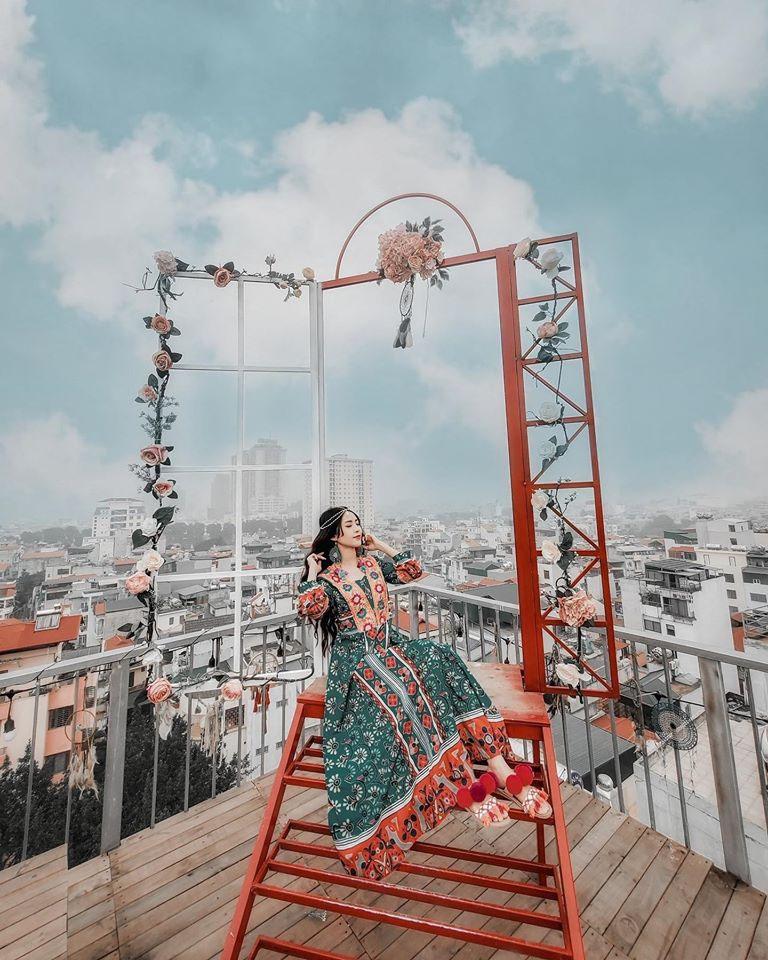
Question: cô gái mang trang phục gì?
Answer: cô gái mang trang phục truyền thống của dân tộc thiểu số